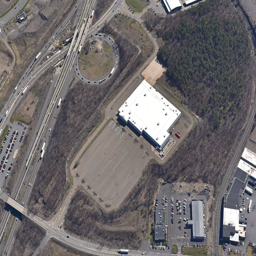
an aerial view of the former building .